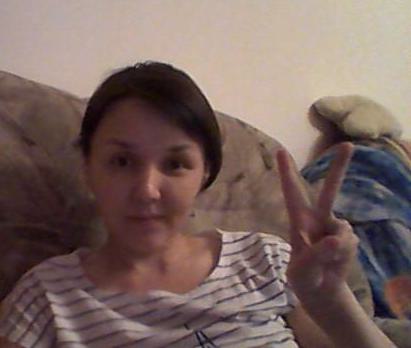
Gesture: peace